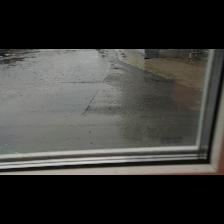
Label: NonHuman